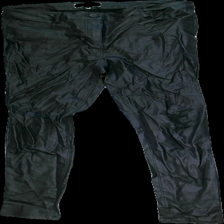
View: front
Type: Trousers
Category: Ladies
Brand: Soya/Soyaconcept
Colors: Black
Material: Not available
Cut: Regular, Tight
Size: 42
Holes: Major
Price range: <50
Recommended usage: Export